Wincobank (hill fort)

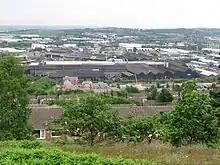
A view of the Don Valley from Wincobank

The fort stands on an isolated sandstone hill that forms the northern side of the river valley of the River Don.